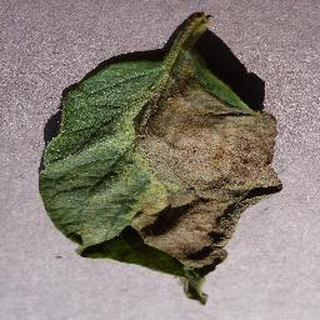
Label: potato_late_blight